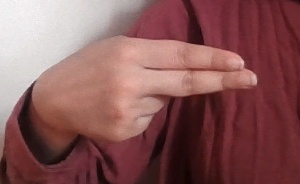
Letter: ain